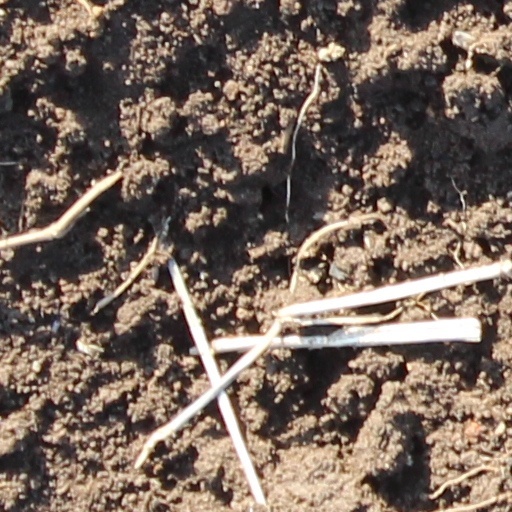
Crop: wheat